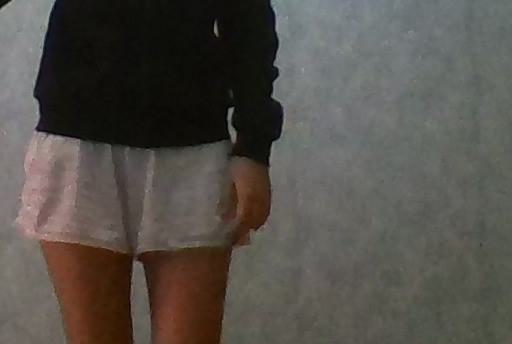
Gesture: no_gesture